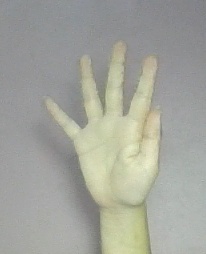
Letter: sheen